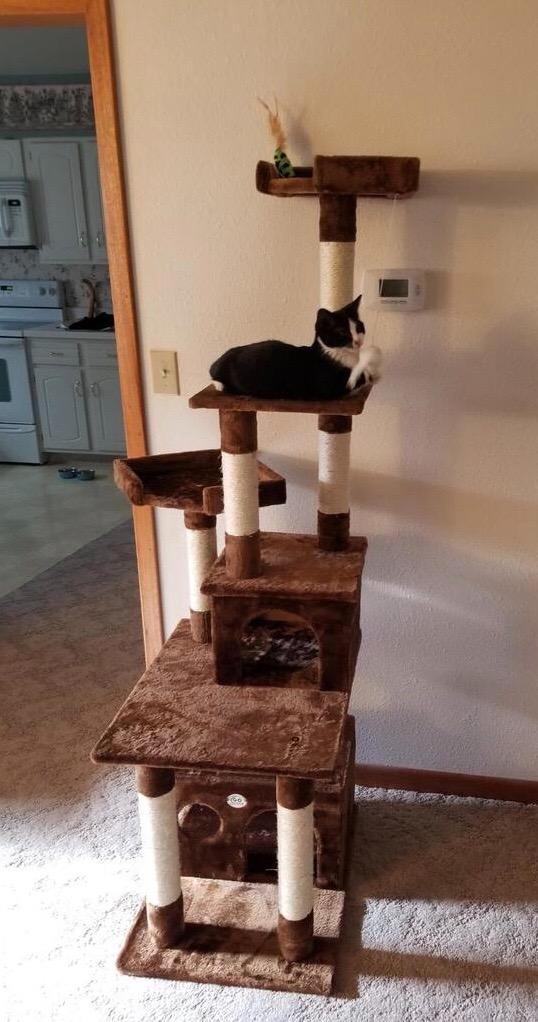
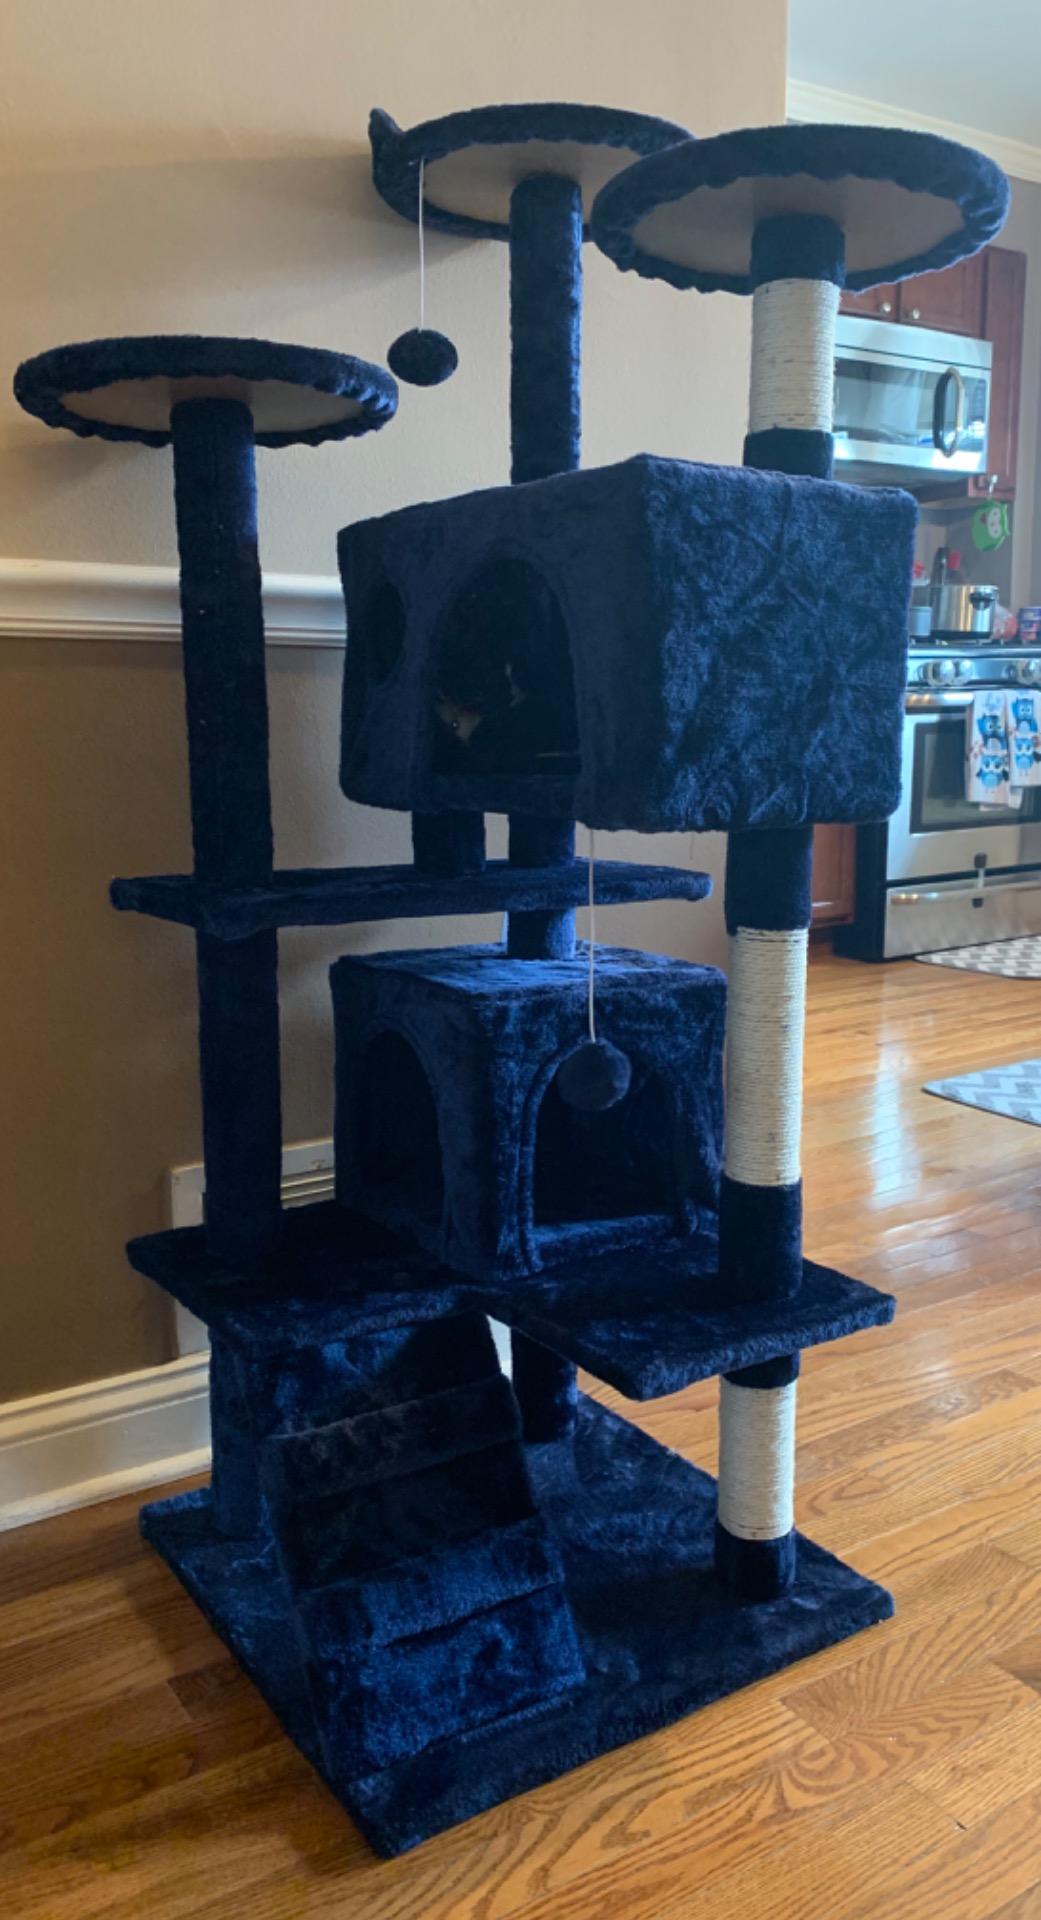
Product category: items_cat tree
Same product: no